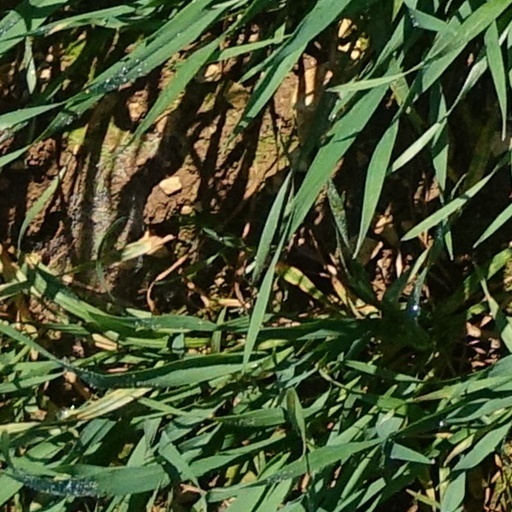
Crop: wheat